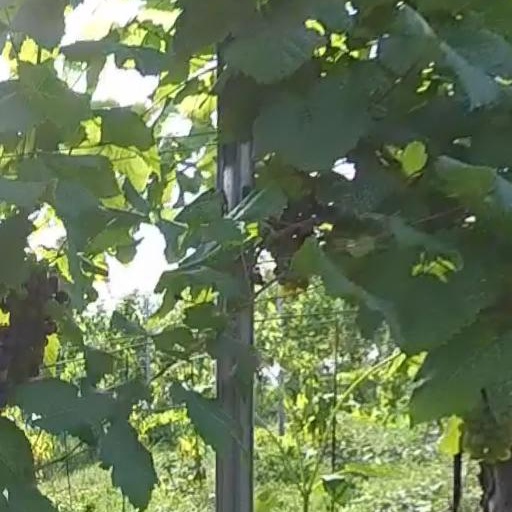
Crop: grape